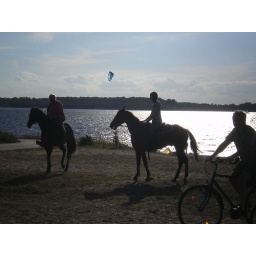
you can ride horses around the lake